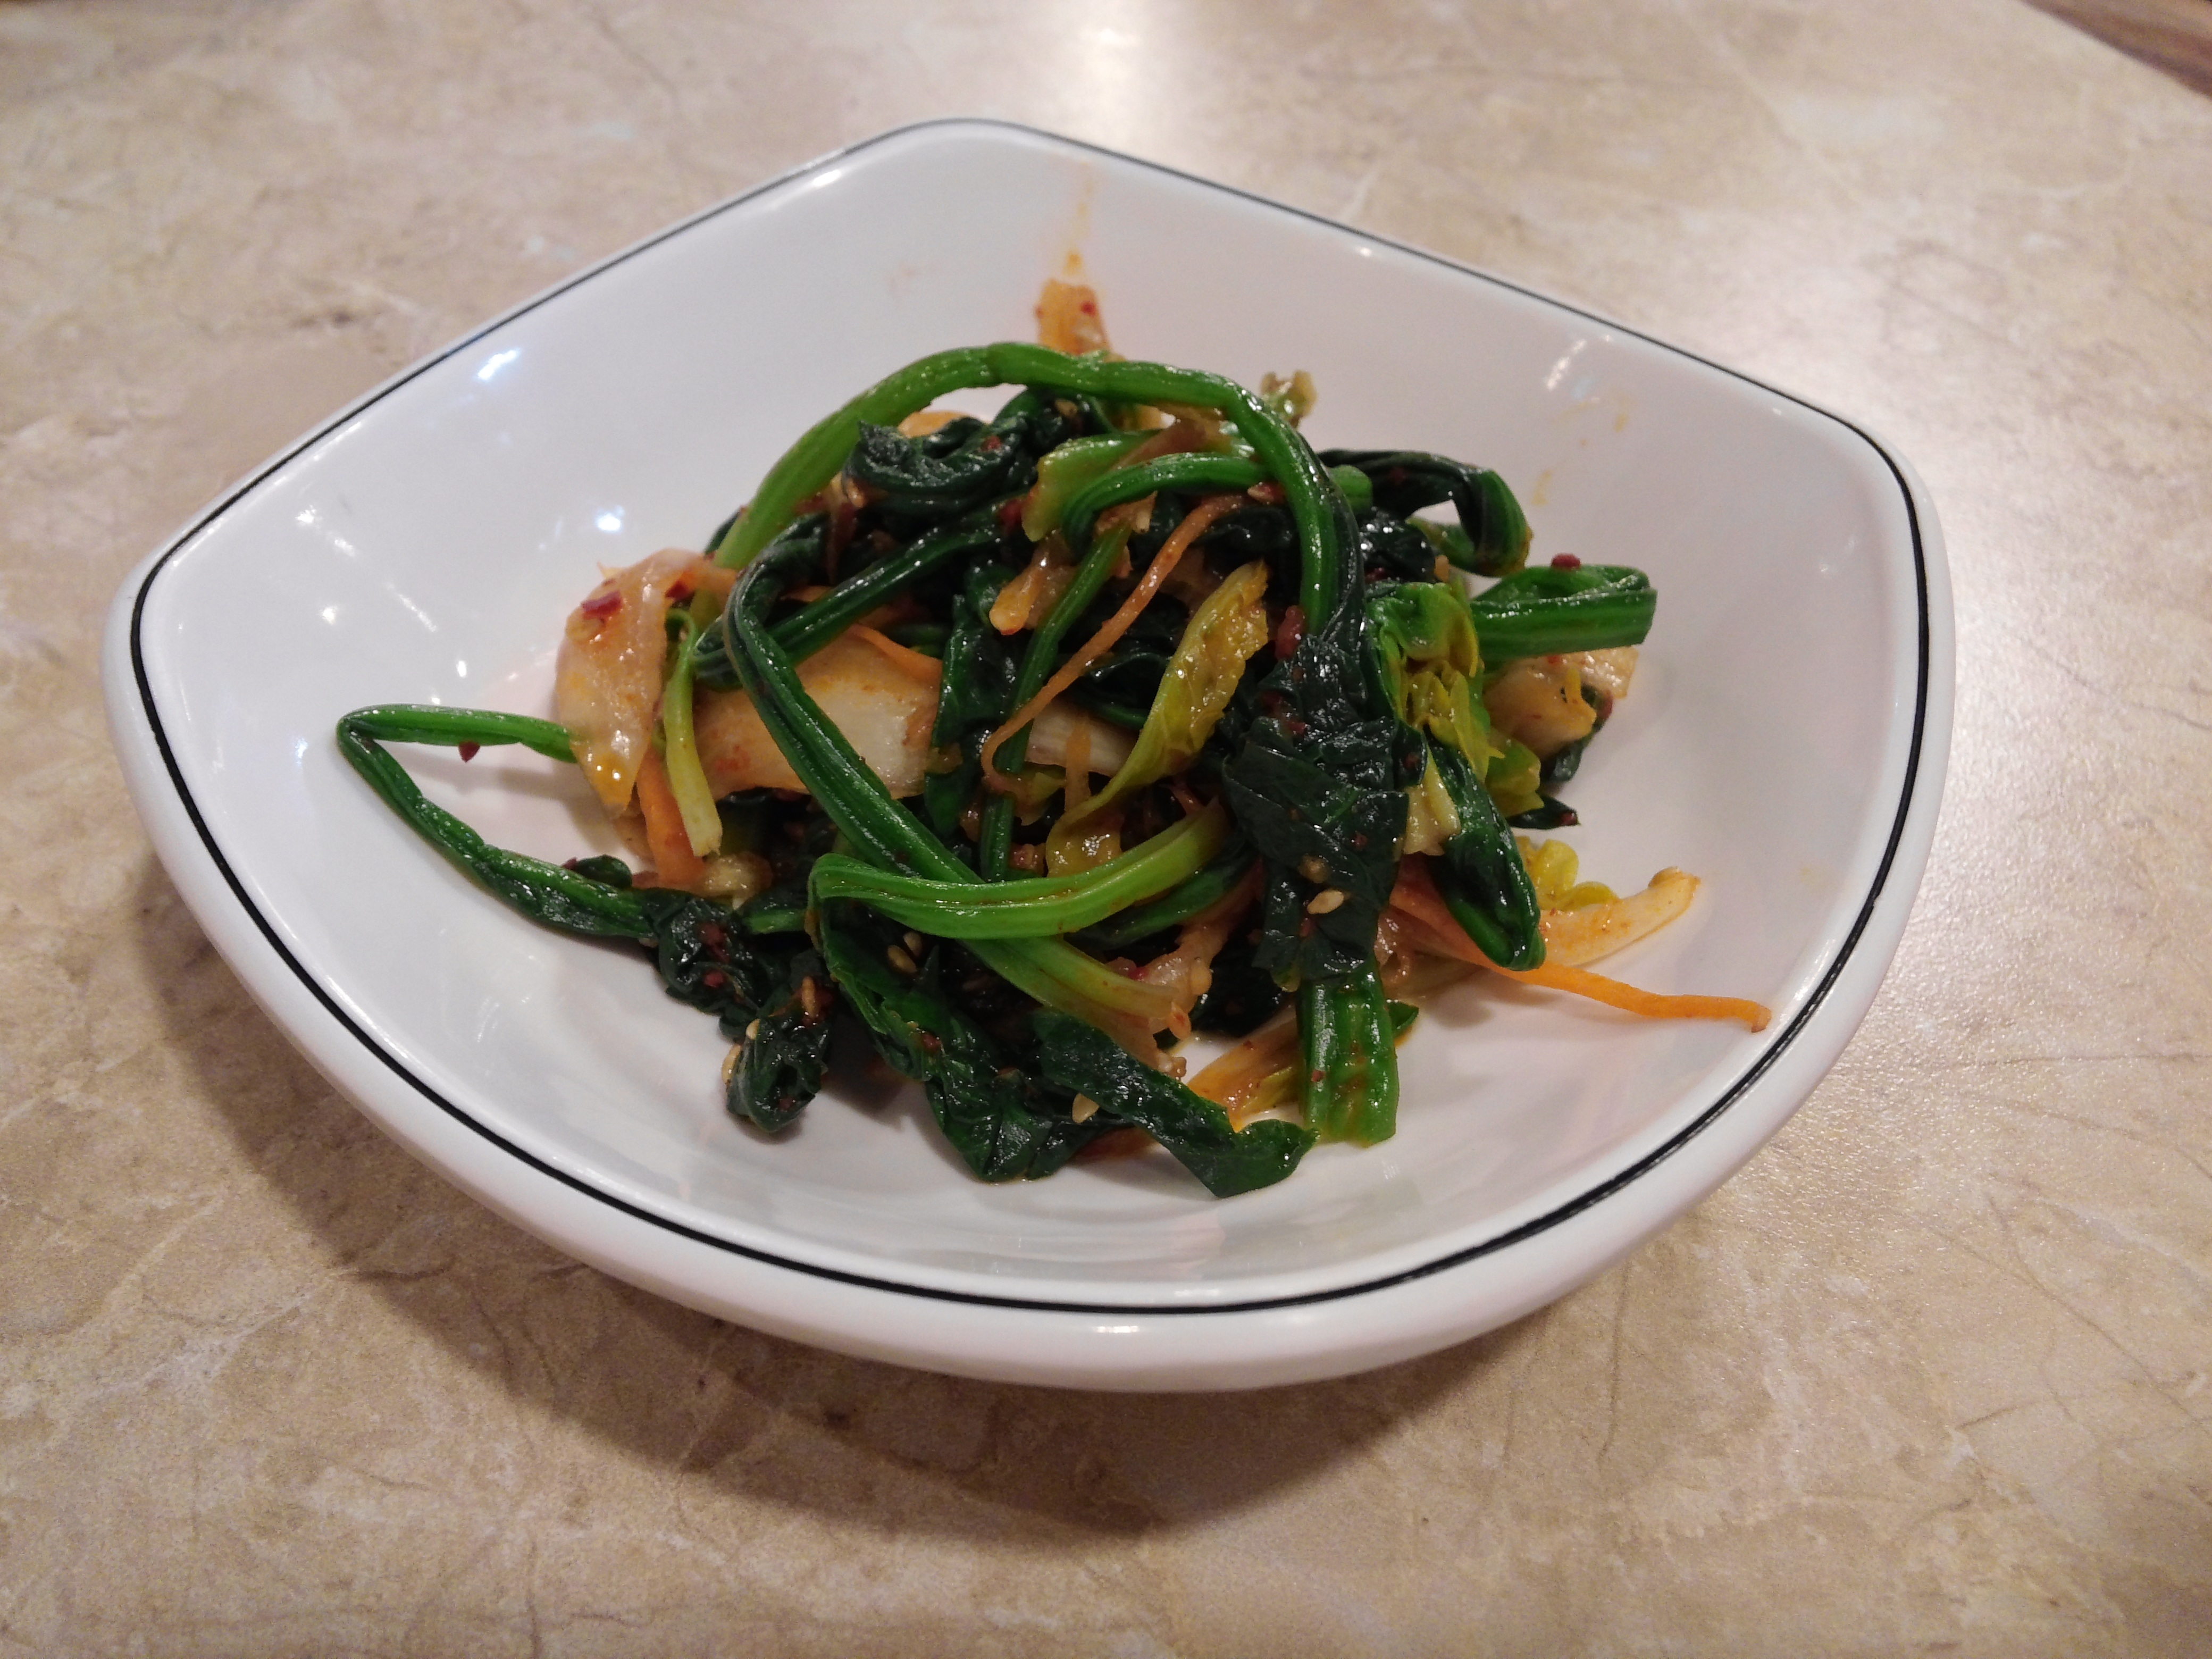
dish, food, salad, cooking, produce, vegetable, cuisine, delicious, vegetables, spicy, spinach, leek, food photography, vegetarian food, delicious food, dining room, republic of korea, korean food, side dish, leaf vegetable, red pepper powder